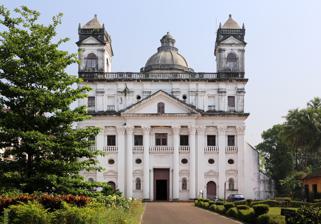
Building: St. Cajetan Church
Country: India
Year built: 1661
Church in India St. Cajetan Church Church of Divine Providence St. Cajetan Church in Old Goa Location on a map of India 15°30′20.5″N 73°54′55.2″E / 15.505694°N 73.915333°E / 15.505694; 73.915333 Country India Denomination Roman Catholic History Status Church Architecture Functional status Active Style Corinthian order Completed 1661 St. Cajetan Church , also known as the Church of Divine Providence , is a church of the Roman Catholic Archdiocese of Goa and Daman located in Old Goa . The church was completed in 1661 and is part of the World Heritage Site , Churches and convents of Goa . History Three Italian priests of the Theatine order arrived in India to preach Christianity in 1639. In 1643, they began work on a hospital, but were banished by the Portuguese viceroy Filipe Mascarenhas . However, the leader of the Italian priests, Pedro Avitabili, went to Portugal and convinced king John IV of Portugal that their working with the Portuguese priests in Goa would be in the interests of Christianity. The king permitted the construction of the hospital in 1650, and in 1655 they also managed to obtain permission for setting up the church and a small convent near it. The church's construction was under the supervision of Italian architects, Carlo Ferrarini and Francesco Maria Milazzo. The church is considered to have been modeled on St. Peter's Basilica in Vatican City . Seventeenth century travelers Giovanni Francesco Gemelli Careri and Pietro Della Valle have also likened the church to the Sant'Andrea della Valle , which is the seat of the Theatine order. Structure The church is in the form of a Greek cross and has a large dome with Latin inscriptions from the Gospel of Matthew on its inside. The Corinthian style facade of the church has four granite statues of Saints Peter , Paul , John the Evangelist and Matthew . The church has seven altars, with the main altar dedicated to Our Lady of Providence . The main altar is based on the one at Church of San Nicolo, Verona , and was ordered in 1713 by the Theatines under the patronage of Cosimo III de' Medici, Grand Duke of Tuscany . There are three altars on each side of the entrance, with the altar to Saint Cajetan is located on the right. Underneath the cupola on a raised square platform is a well, which is currently covered. The presence of the well has led to the belief that the site once had a Hindu temple. The cemetery below the altar was in 1842 converted into a vault for the bodies of dead Portuguese soldiers, before dispatching them to Lisbon. Gallery Pastoral Institute St Pius X within the church Corridor in Pastoral Institute St Pius X Dome of the church Elevation of Pastoral Institute St Pius X Windows on the Pastoral Institute St Pius X Inside the St. Cajetan Church References